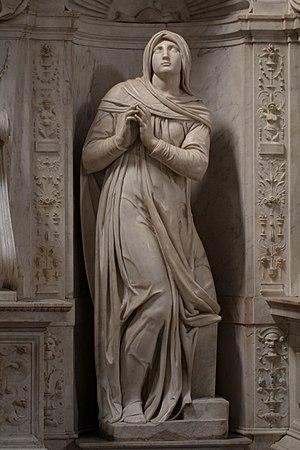
Rachel est une sculpture de Michel-Ange, intégrée au Tombeau de Jules II dans la Basilique Saint-Pierre-aux-Liens à Rome.